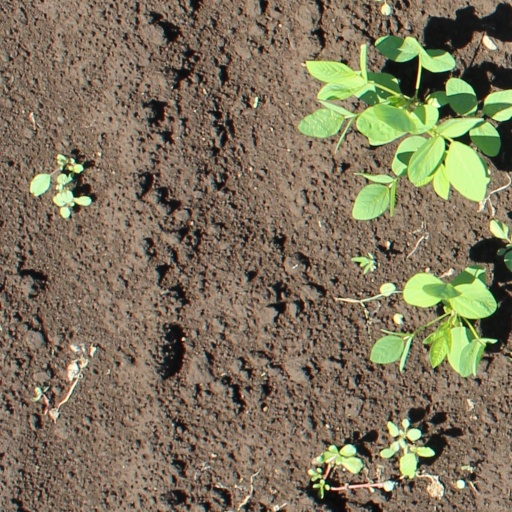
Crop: soybean